Bosnian Church

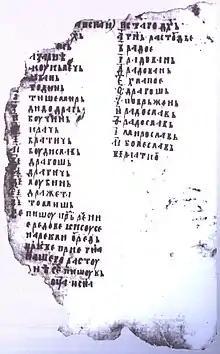
Batalo's Gospel with 28 names of djed of Bosnian Church

The bid to consolidate Catholic rule in Bosnia in the 12th to 13th centuries proved difficult. The Banate of Bosnia held strict trade relations with the Republic of Ragusa, and Bosnia's bishop was under the jurisdiction of Ragusa. This was disputed by the Hungarians, who tried to achieve their jurisdiction over Bosnia's bishops, but Bosnia's first Ban Kulin averted that. In order to conduct a crusade against him, the Hungarians turned to Rome, complaining to Pope Innocent III that the Kingdom of Bosnia was a centre of heresy, based on the refuge that some Cathars (also known as Bogomils or Patarenes) had found there. To avert the Hungarian attack, Ban Kulin held a public assembly on 8 April 1203 and affirmed his loyalty to Rome in the presence of an envoy of the Pope, while the faithful abjured their mistakes and committed to following the Catholic doctrine. Yet, in practice this was ignored. After the death of Kulin in 1204, a mission was sent to convert Bosnia to Rome but failed.